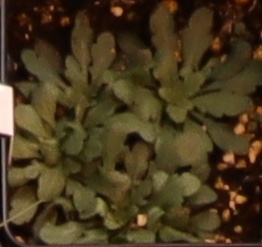
Label: Horseweed